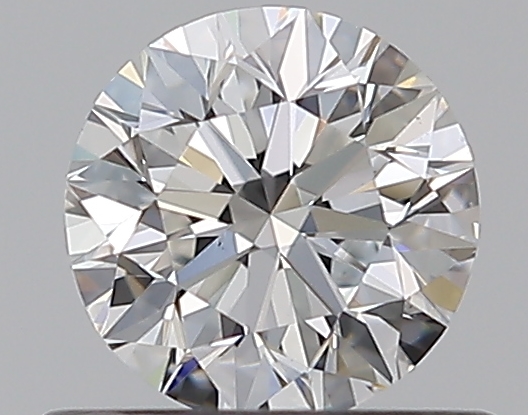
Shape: round
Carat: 0.5
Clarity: VS2
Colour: E
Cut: VG
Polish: EX
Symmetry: VG
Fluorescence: N
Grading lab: GIA
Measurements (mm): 4.92 x 4.97 x 3.2